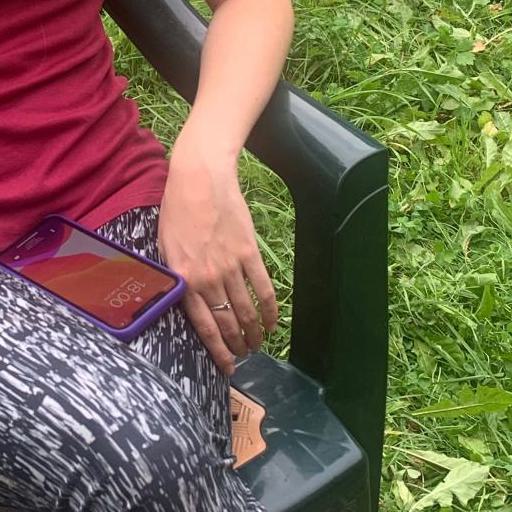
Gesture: no_gesture